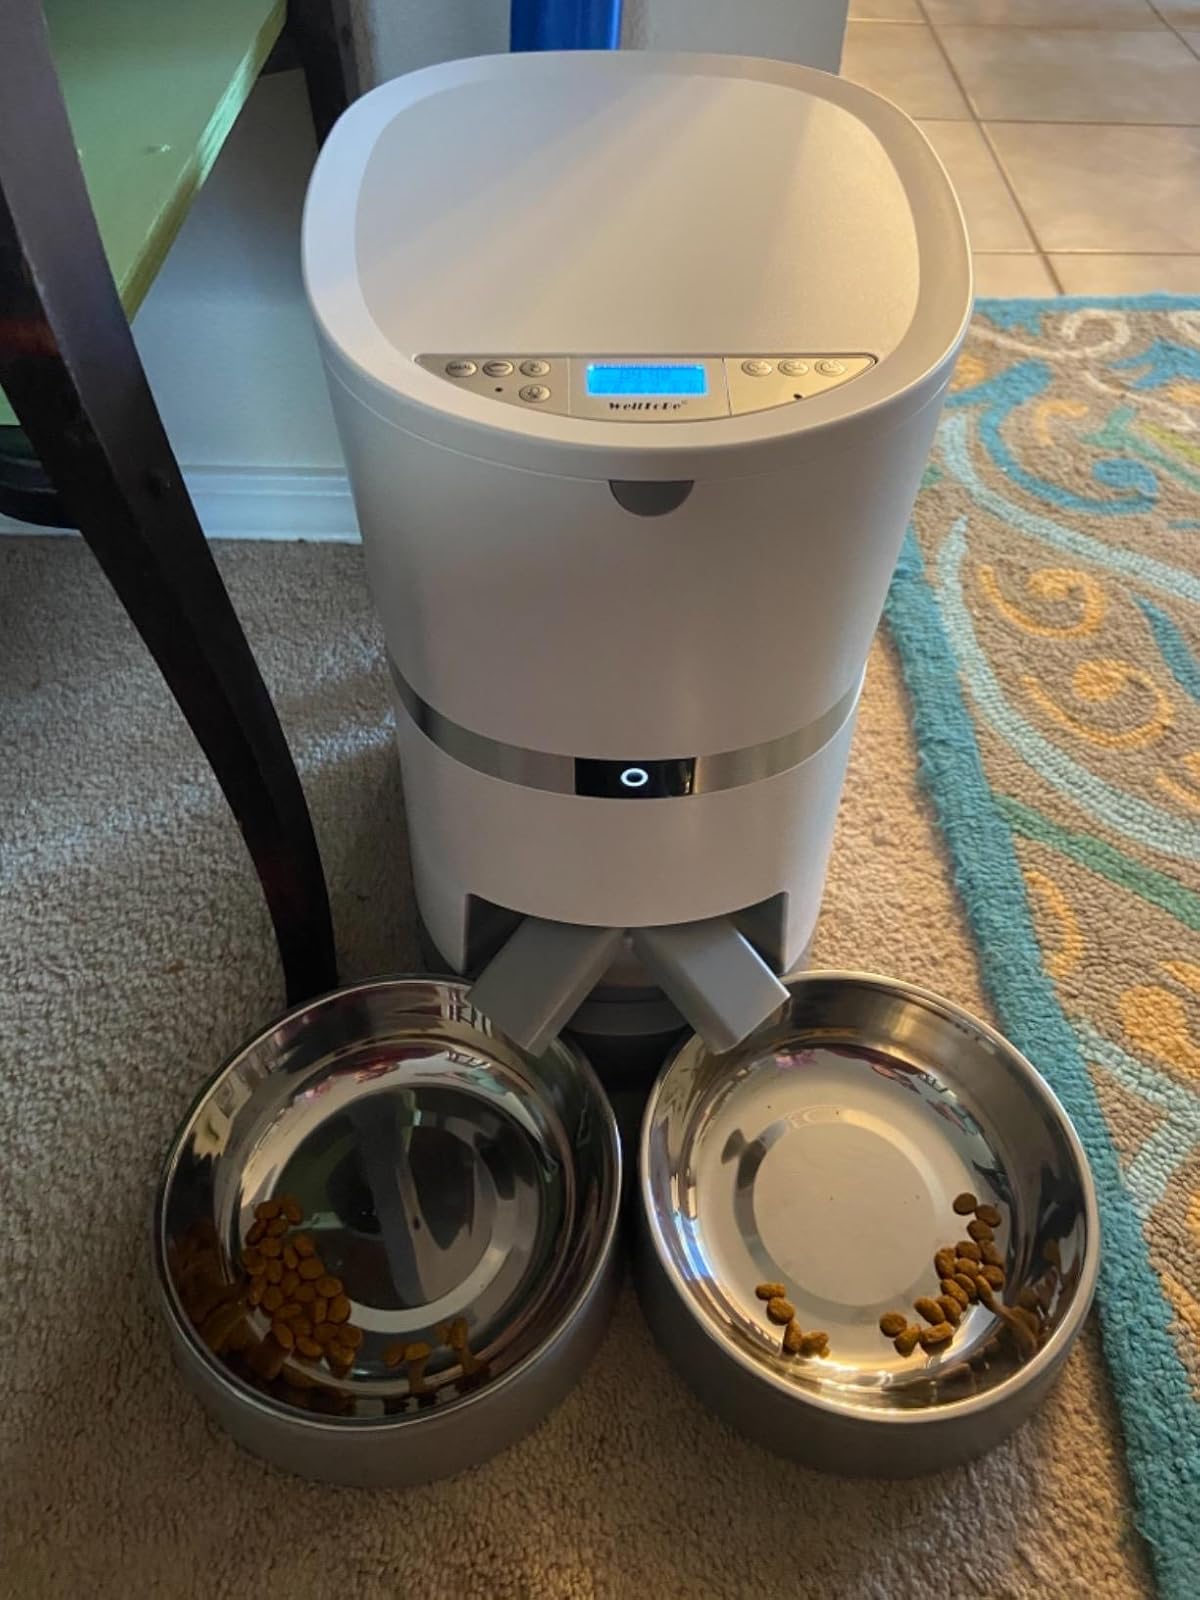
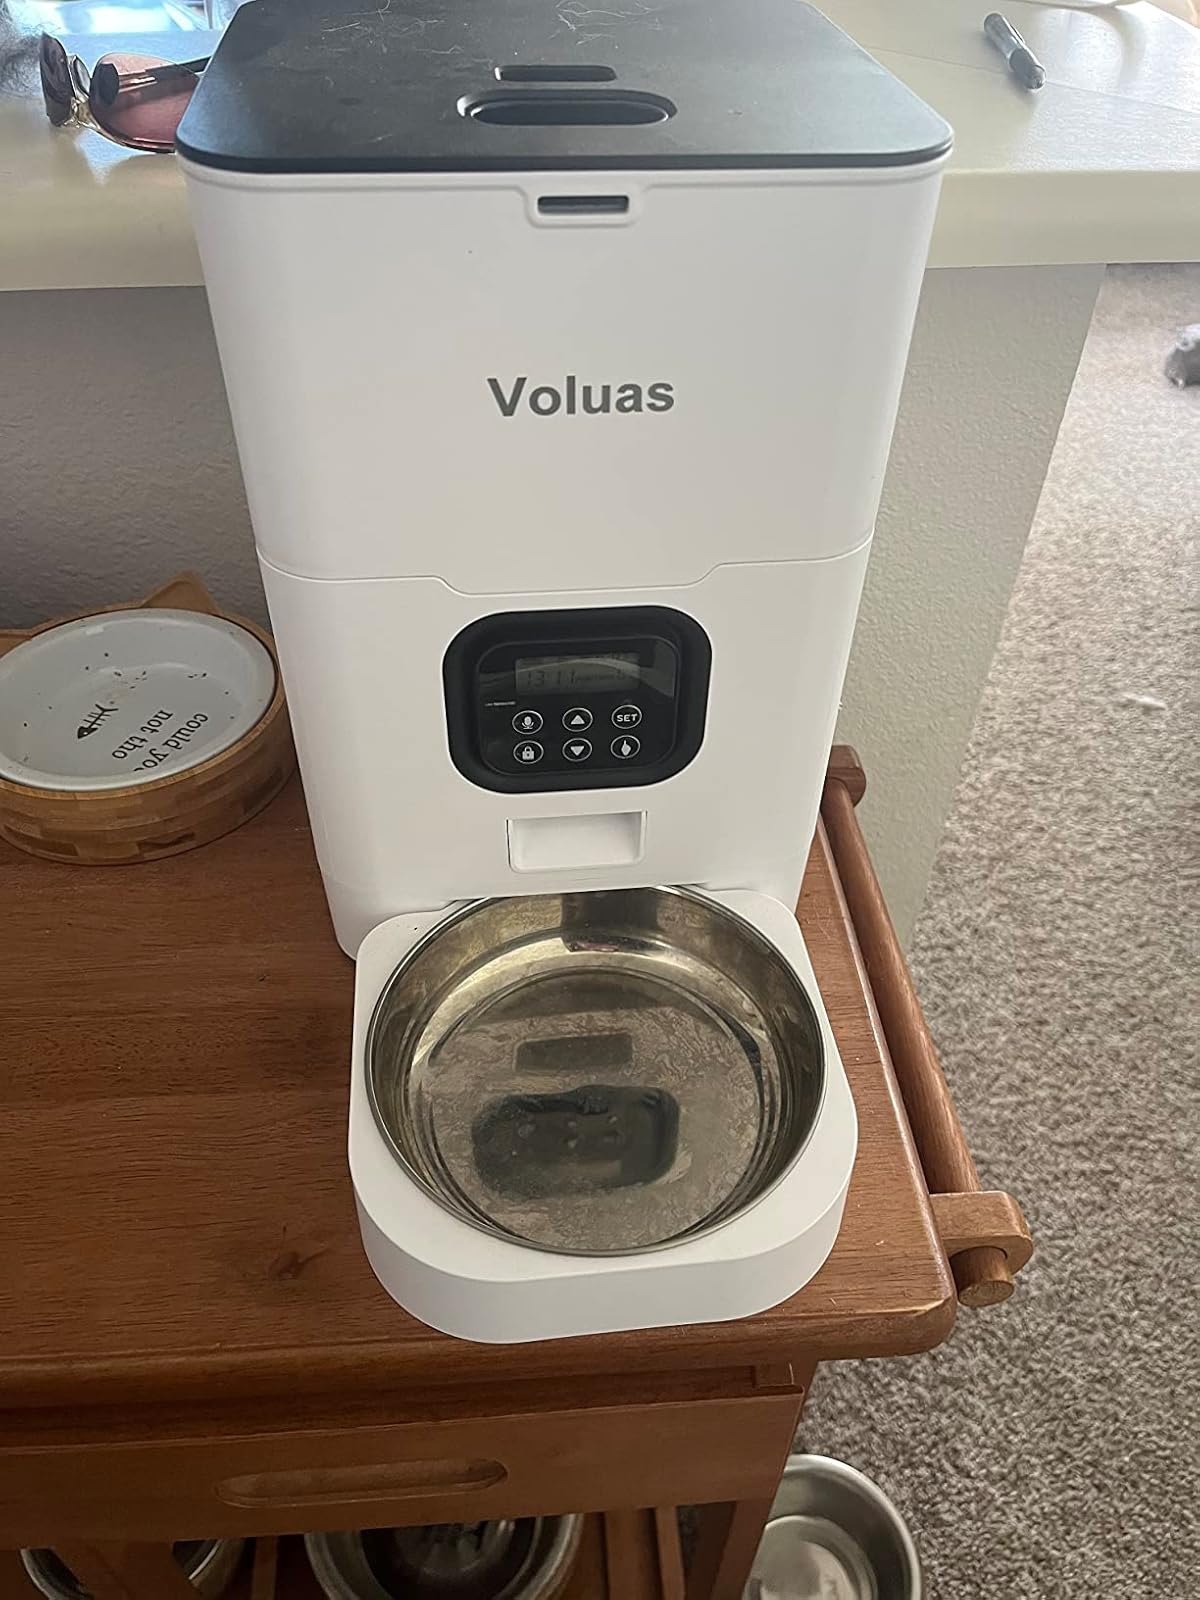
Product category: items_feeder
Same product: no